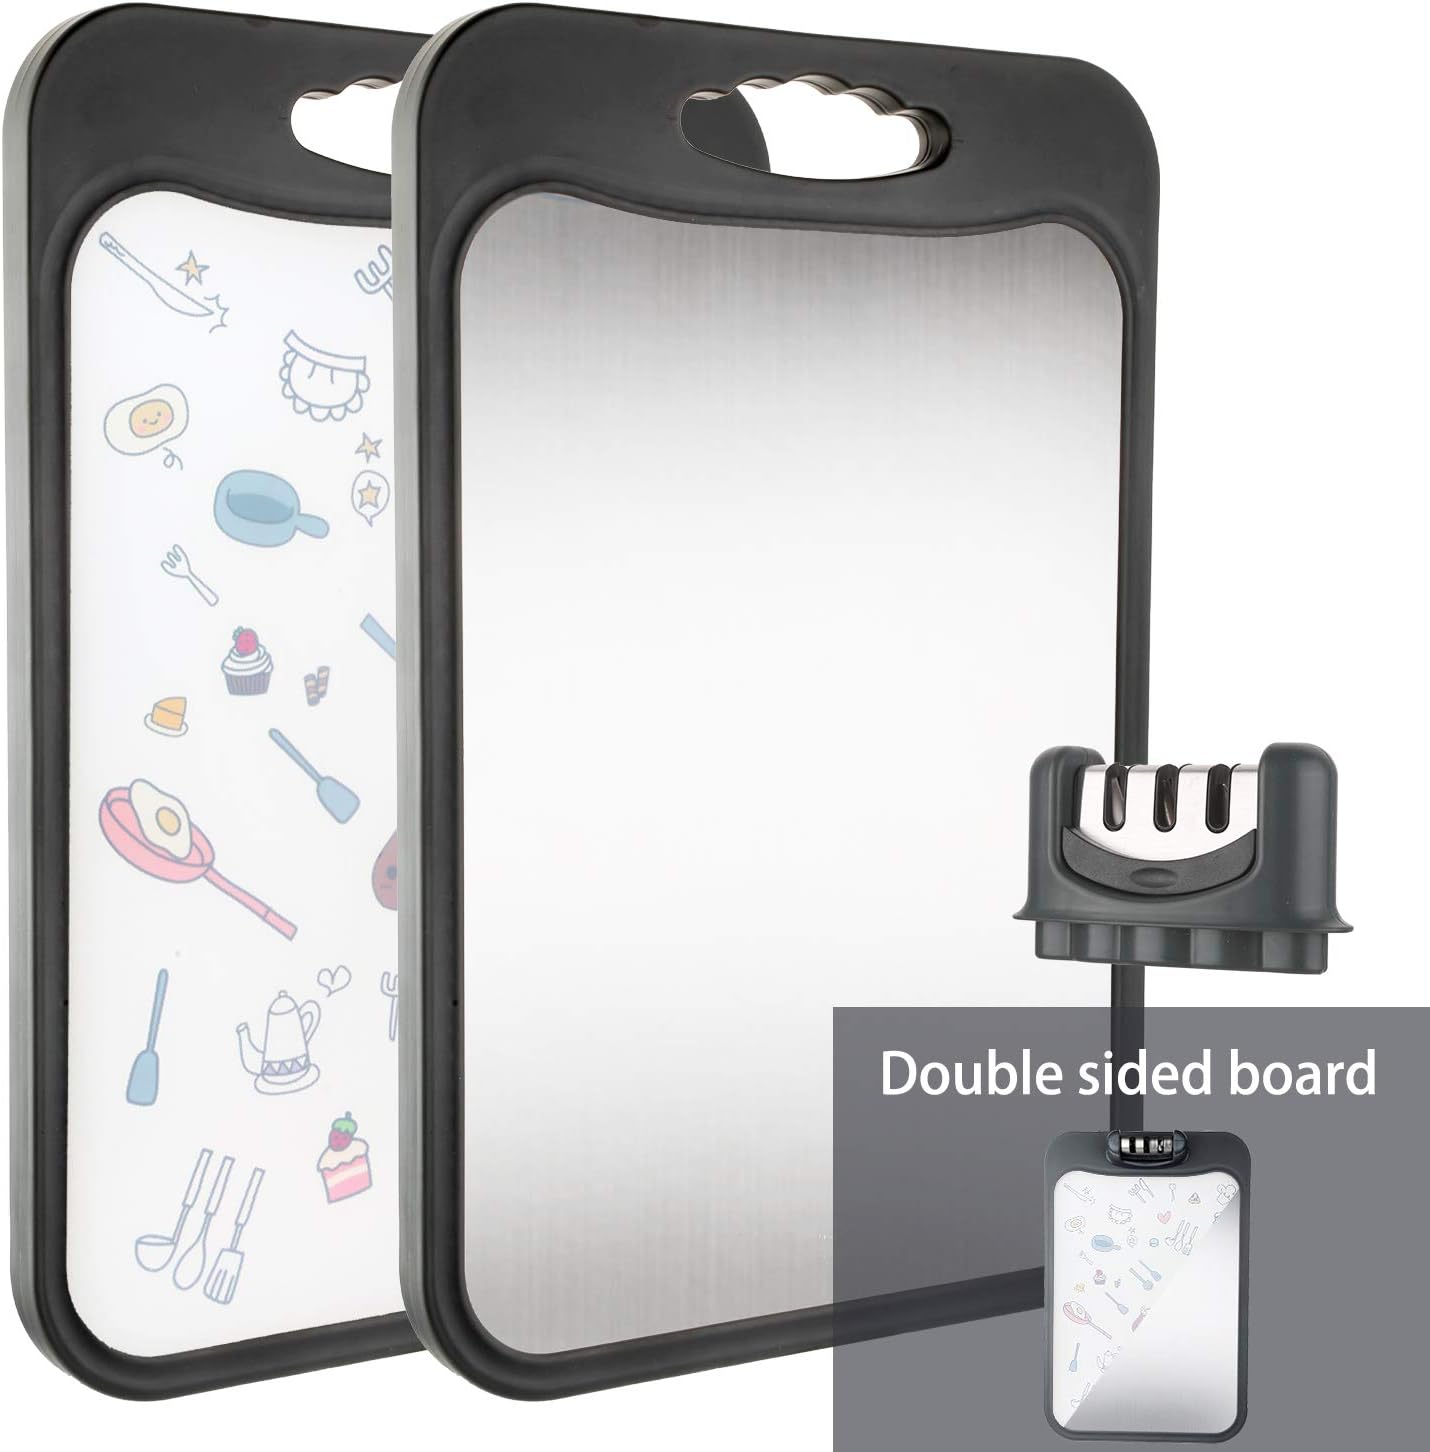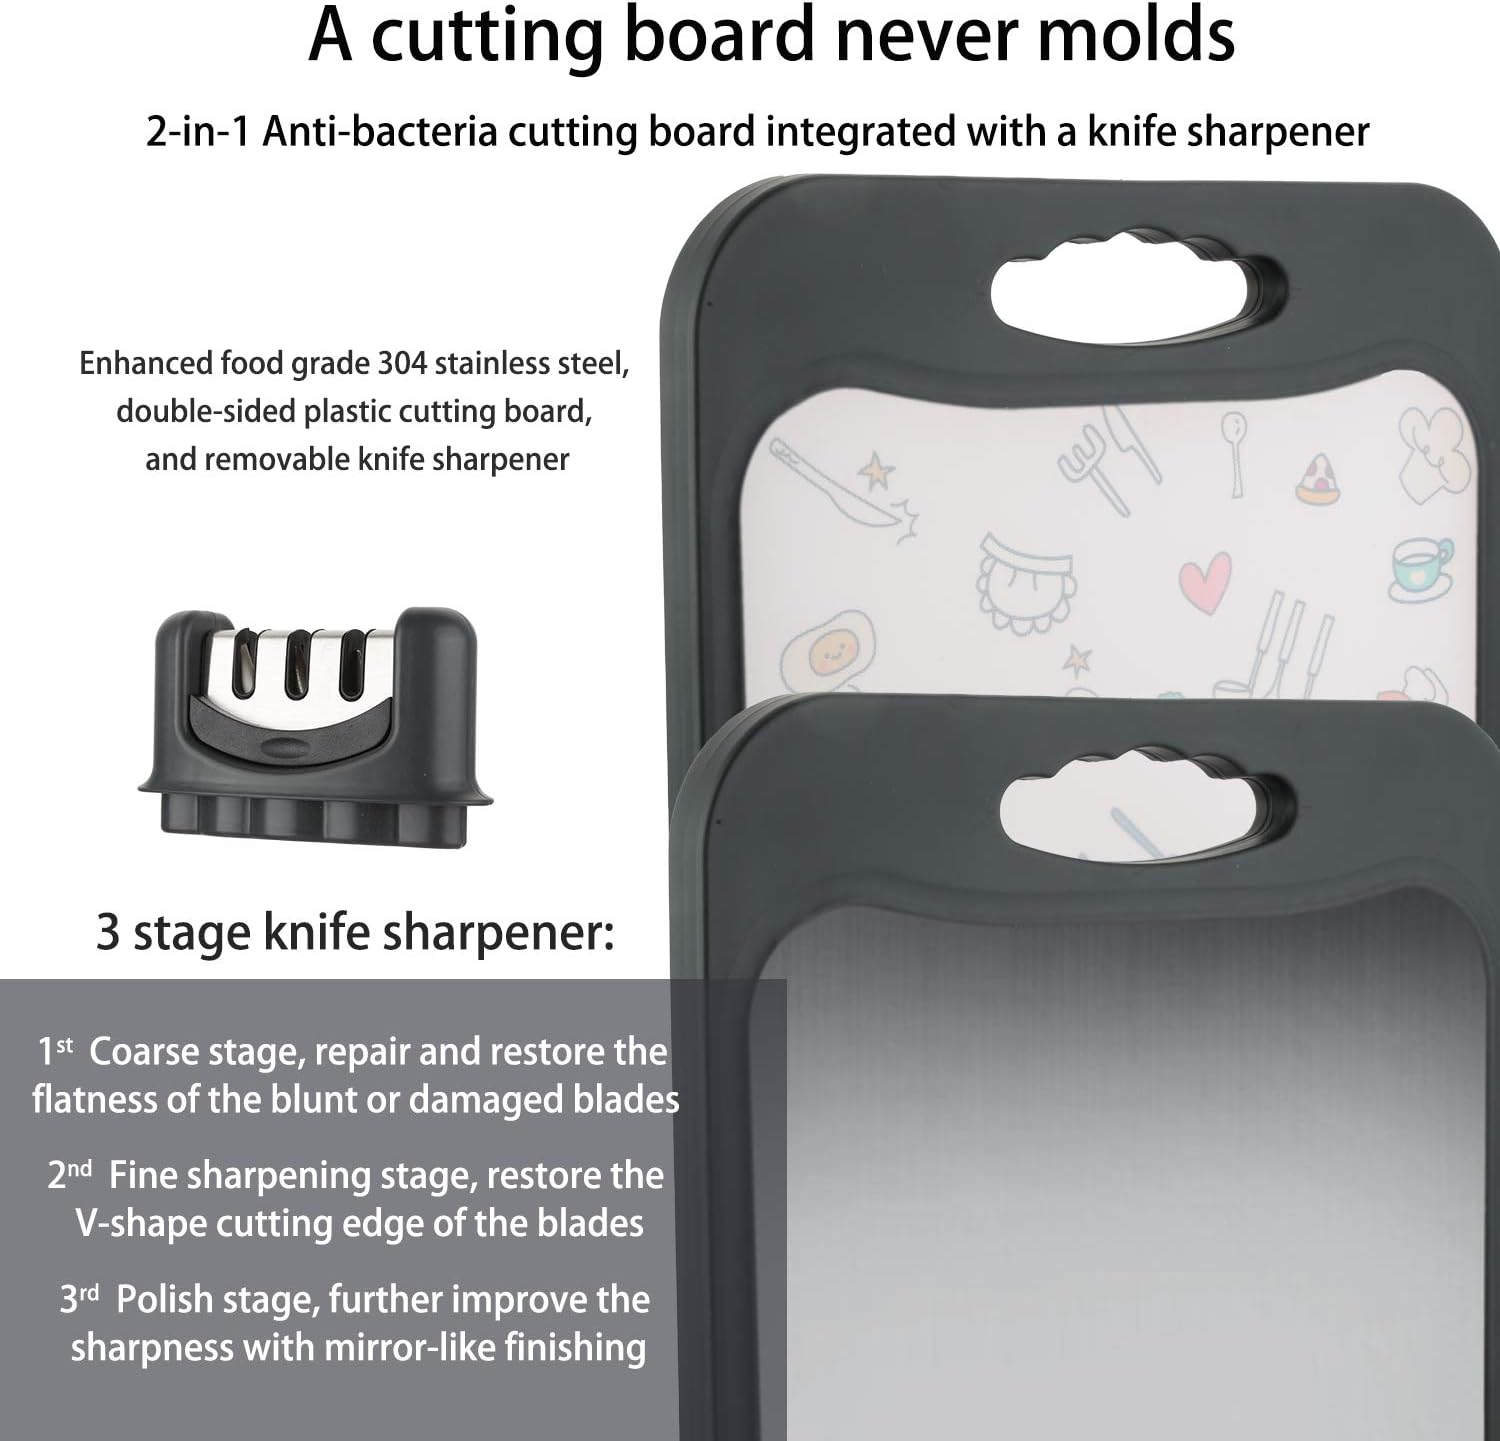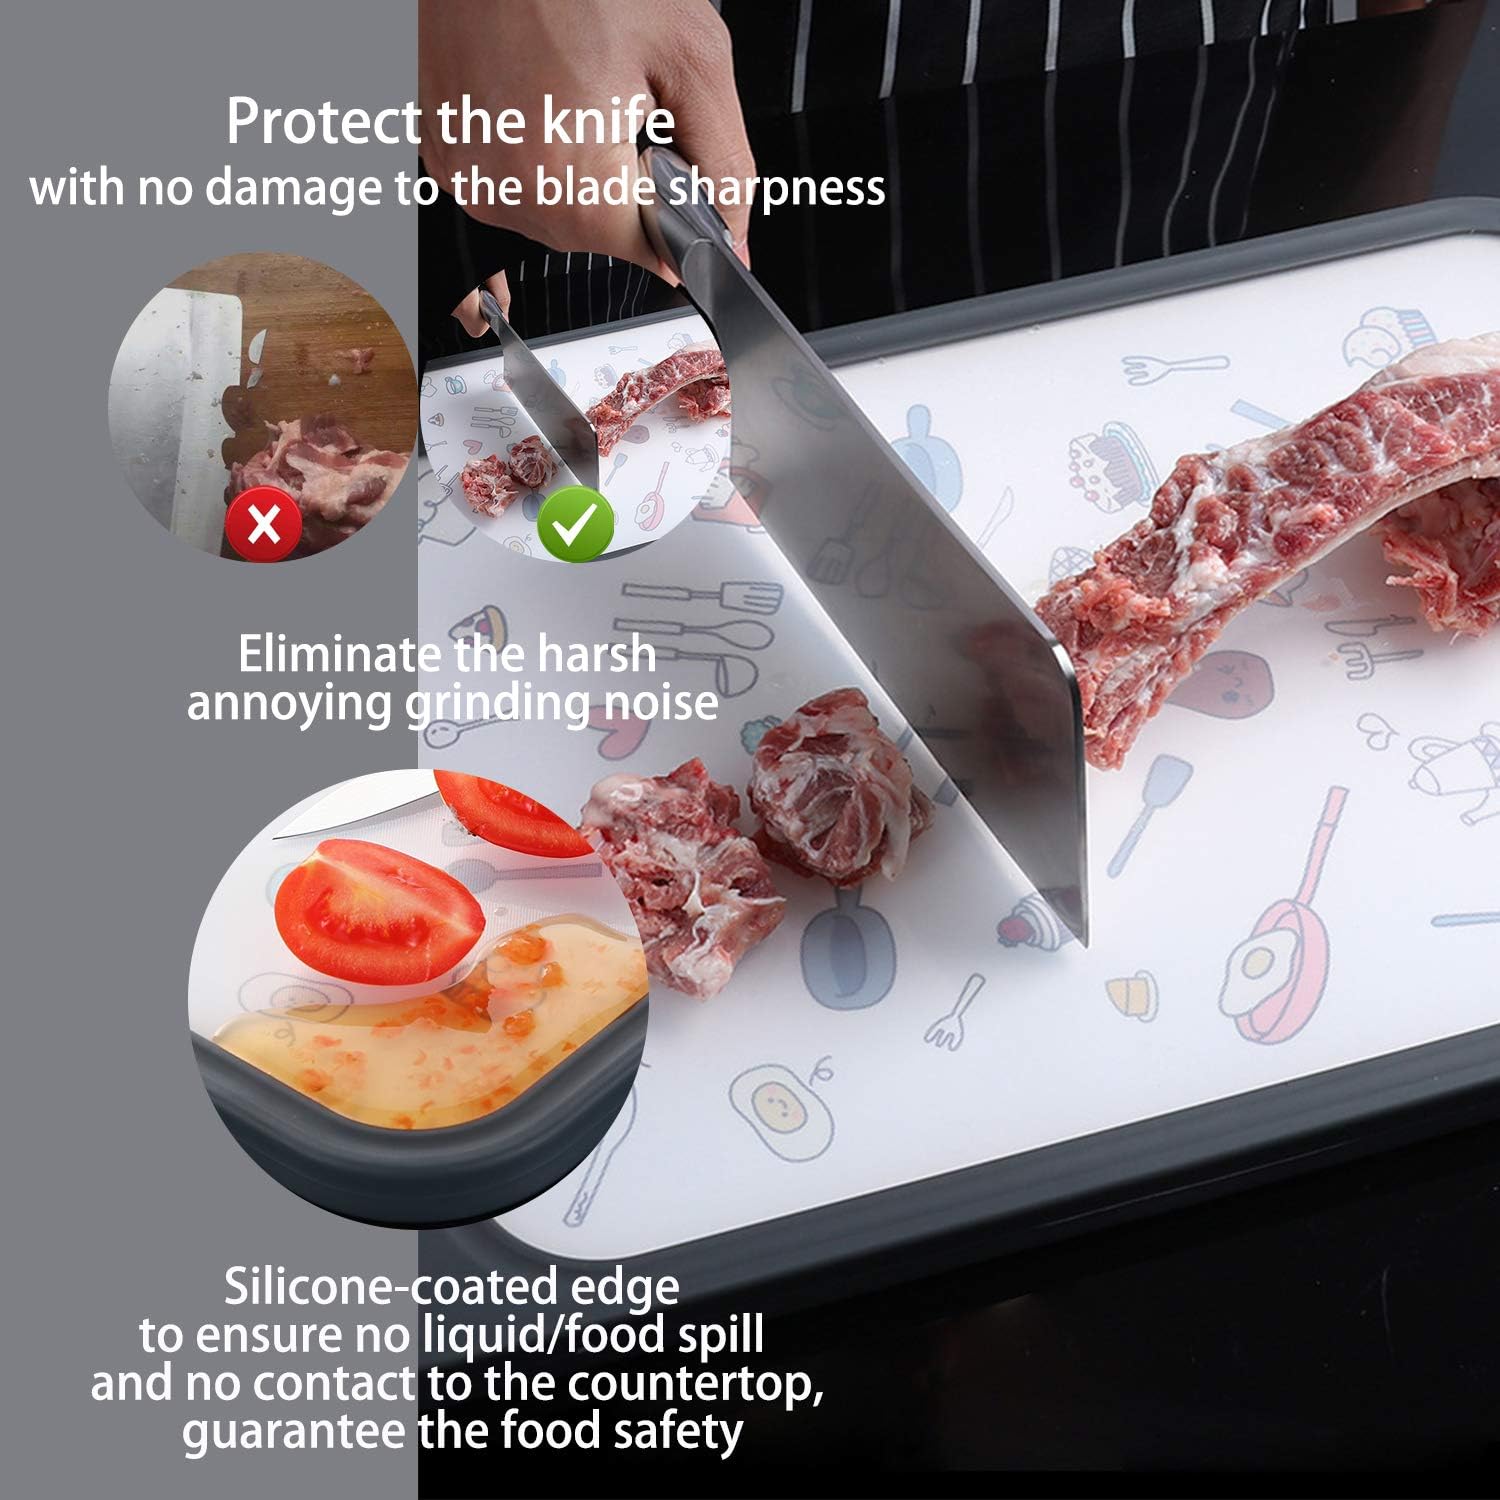
LIliRio Cutting Board for Kitchen,Large Plastic Stainless Steel Cutting Board with a Removable 3-Stage Knife Sharpener,Oversized Thick Double-Sided Chopping Board,Dishwasher Safe,Best Gift for Women
Category: Amazon Home
✱Specifications: Cutting board: 16.5 “ x 11” x 0.8” L x W x H Knife sharpener: 4.3” x 2.6” L x W Gross weight: 4 lb ✱ Are you bothered by the problems below? ●The black dots on the bamboo cutting board ●Damage to the blades by the stainless steel cutting board ●Crack on the wooden cutting board after short-term usage ●Blunt knife in the middle of cutting ●Slipping surface with food falling to the ground We renovated the design of a Large Plastic & Stainless Steel cutting board to resolve all of these issues. ★ Double-sided cutting board One side with 304 stainless steel and the other side with food-grade PP plastic, durable, corrosion-resistant, smooth and easy to clean and dry.No fiber debris like wooden & bamboo cutting board. ★ Anti-spill and anti-slippery design The silicone-coated edge prevents liquid/food spill and contact to the countertop. In addition, together with the weight brought by the enhanced materials, the silicone edge prevents the moving of the cutting board and foods with sufficient friction grabbing on the countertop. ★ Low noise with no damage to the blade Thick material contains noise reduction epoxy, reduces the noise of cutting food and bones with wooden debris. Smooth polished surface with no damage to the blade ★ Dishwasher safe Our cutting board is 100% dishwashable. The deep clean with dishwasher is only maintenance you need, no more oiling or other special maintenance. ★ 3 stage removable knife sharpener With the functions of repair/restore, sharpening, and polishing ◆1st Coarse stage with tungsten steel, repair and restore the the flatness of the blunt or damaged blades ◆2nd Fine sharpening stage with diamond sharpening rod, restore the V-shape cutting edge of the blades ◆3rd Polish stage with aero grade ceramic, further improve the sharpness with mirror-like finishing
Features: UPGRADE & MULTIFUNCTION:The cutting board for kitchen double-sided with a removable 3-stage knife sharpener.No more worries about typical issues of the wooden & bamboo cutting board like crack,corrosion,fiber debris and black dots.Removable 3 stage knife sharpener to restore the sharpness of your blade on the spot whenever in need.No more hassle of locating the sharpener in the kitchen. | BIGGER,THICKER & NO SLIDE:Our large plastic & stainless steel cutting board has plenty of working area with 16.5”x11” size,sufficient for cutting large items like turkey.Strengthened material with a thickness of 1” and a weight of 3.8lb,plus a non-slip edge design together with the silicone edge,makes our large cutting board stay put on your countertop. | NO NOISE,NO DEBRIS & NO LIQUID:The cutting board contains noise reduction epoxy to eliminate the annoying heavy impact like cutting bones and grinding noise when chopping & slicing during cutting.No fiber debris like the wooden & bamboo cutting board.Unique edge groove design can catch liquids such as blood and meat juice,keep your countertop clean. | DOUBLE-SIDED:One side with food-grade plastic cutting board and the other side with food-grade 304 stainless steel cutting board for dough kneading.Both sides produced with special sanitary procedures,Raw and cooked food can be distributed accordingly on both sides to ensure sustainable food safety. | QUALITY PRODUCTS & SERVICES:The advantages of our cutting board: easy grip handle, dishwasher safe, durable,easy to clean and dry,in addition no damage to the blade sharpness.Please believe our products, your 100% satisfaction is our persistent pursuit.